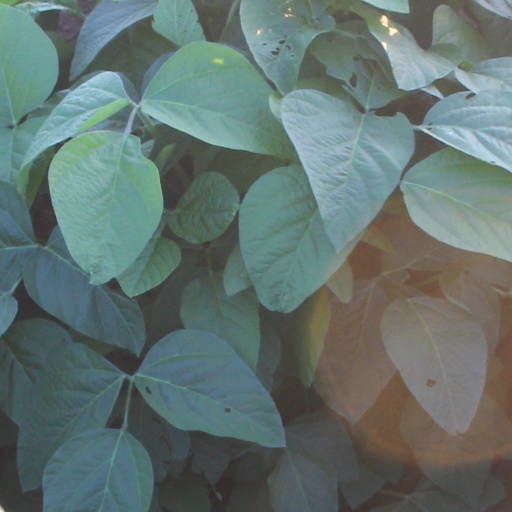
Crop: soybean